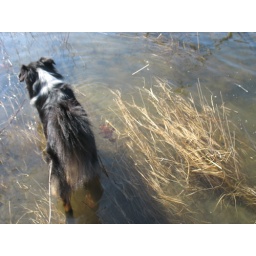
Dart, grass in the river